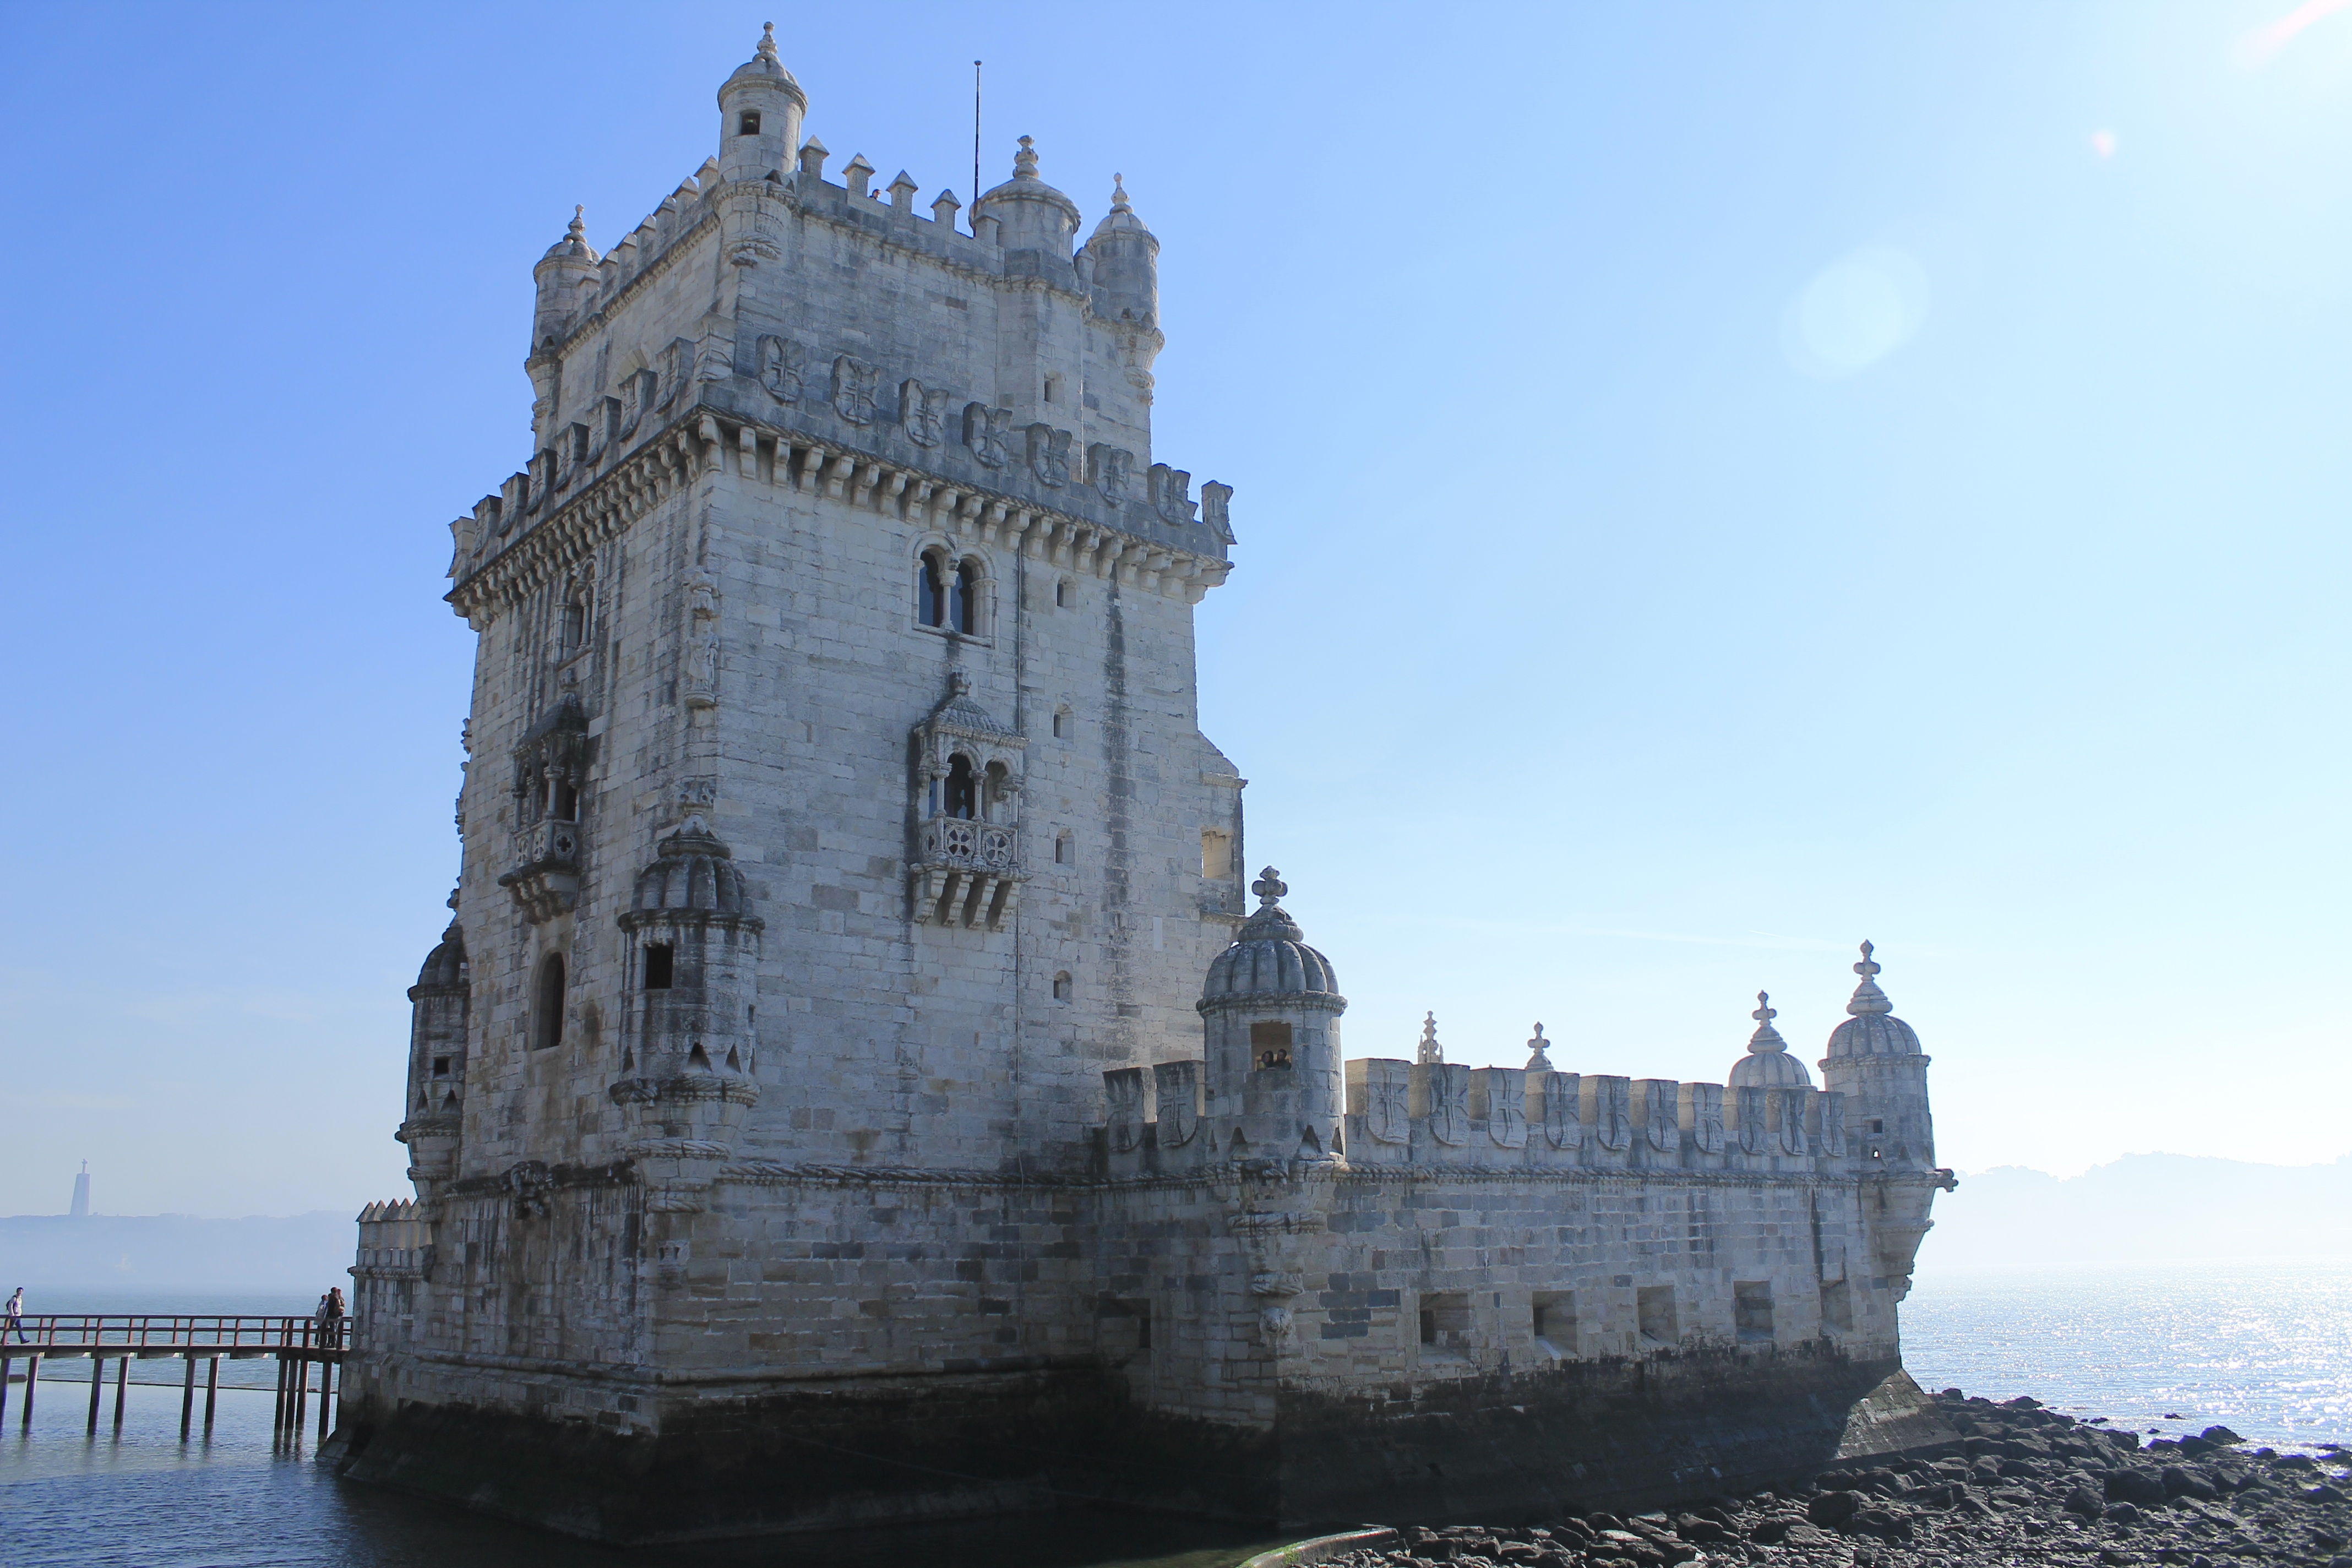
sea, building, old, monument, tower, castle, landmark, fortification, tourism, place of worship, memorial, temple, portugal, history, lisbon, tours, unesco world heritage site, historic site, ancient history, belem tower